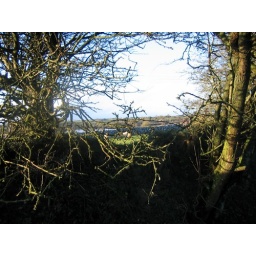
In a field of sheep. One person chased by a ram.